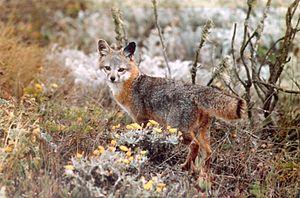
Renard gris insulaire (Urocyon littoralis), dans les Channel Islands, en Californie (États-Unis).
Le renard gris insulaire est une petite espèce de renard nord-américain, du genre Urocyon et de la famille des Canidae.
Le parc national des Channel Islands est un parc national américain qui englobe cinq des huit îles de l'archipel des Channel Islands dans l'Océan Pacifique au large de la Californie. La moitié du parc est sous-marine. Les îles se situant à l'intérieur du parc s'étendent le long de la côte de Californie du sud de Point Conception près de Santa Barbara à l'Île San Clemente, au sud-ouest de Los Angeles. Le siège social du parc et le centre des visiteurs de Robert J. Lagomarsino sont situés dans la ville de Ventura.